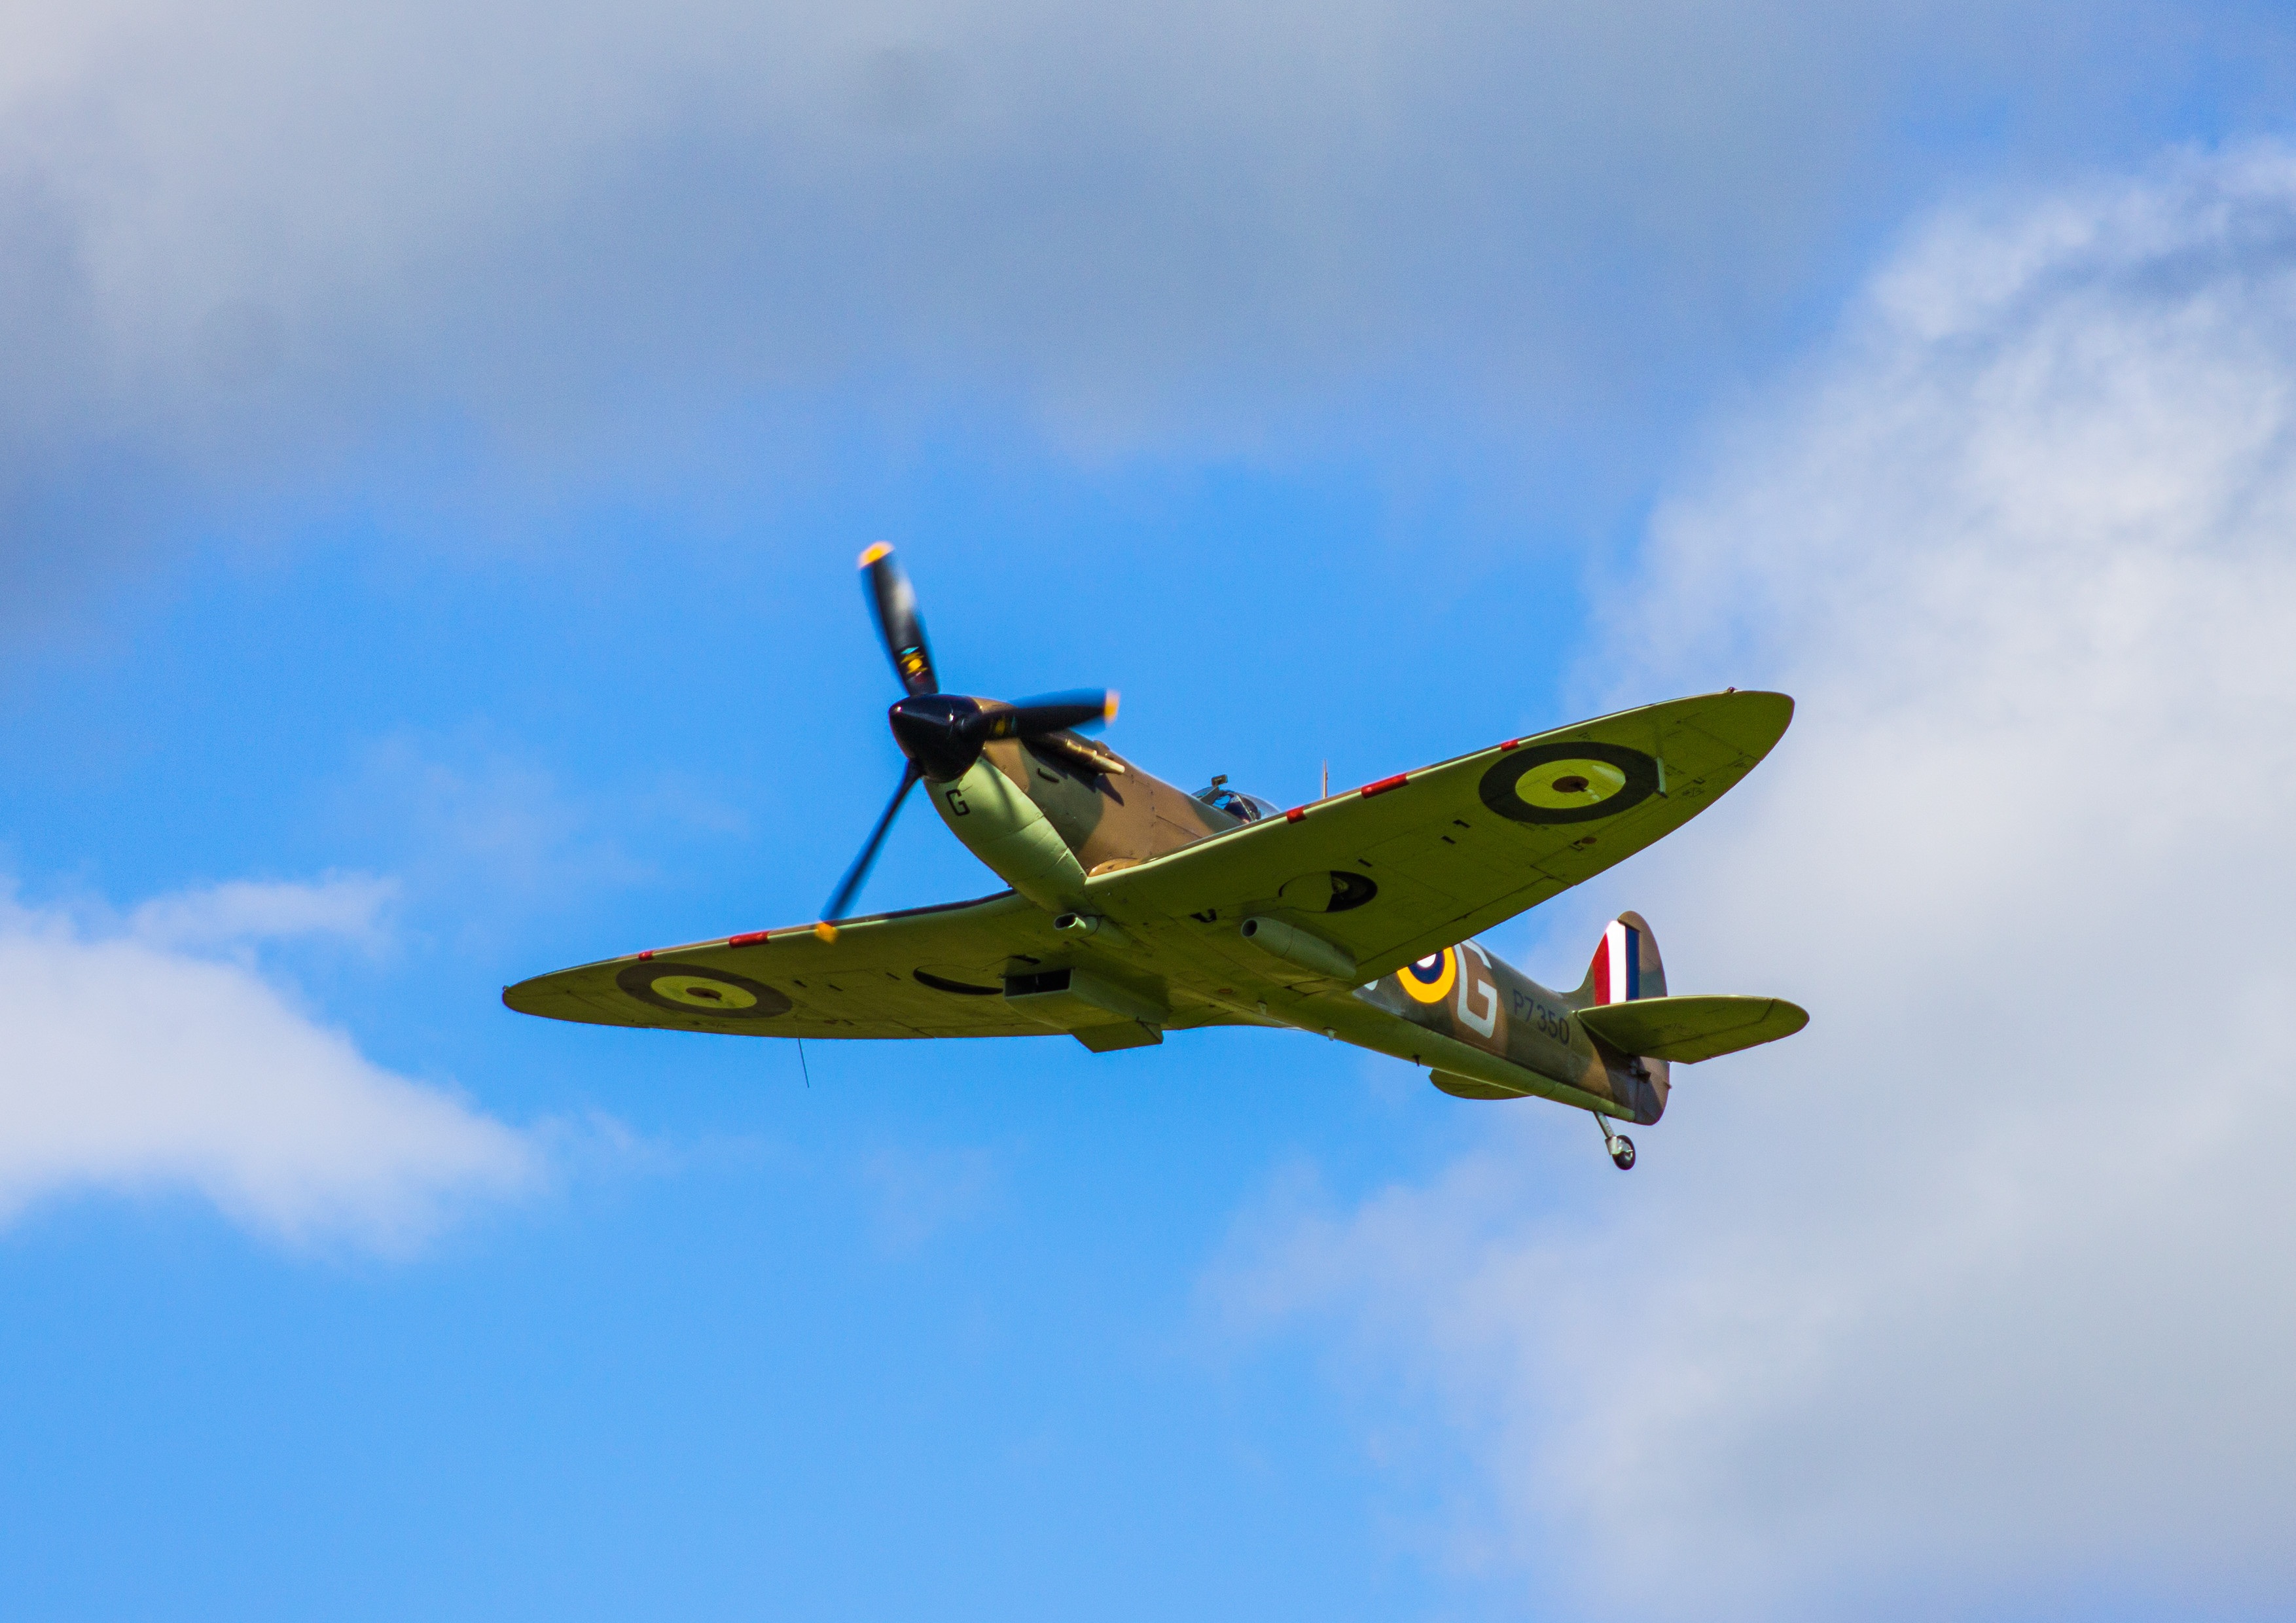
wing, vintage, fly, airplane, plane, aircraft, military, vehicle, aviation, flight, cockpit, war, battle, engine, propeller, biplane, fighter, spitfire, air show, air force, aerobatics, fighter aircraft, military aircraft, atmosphere of earth, aircraft engine, general aviation, propeller driven aircraft